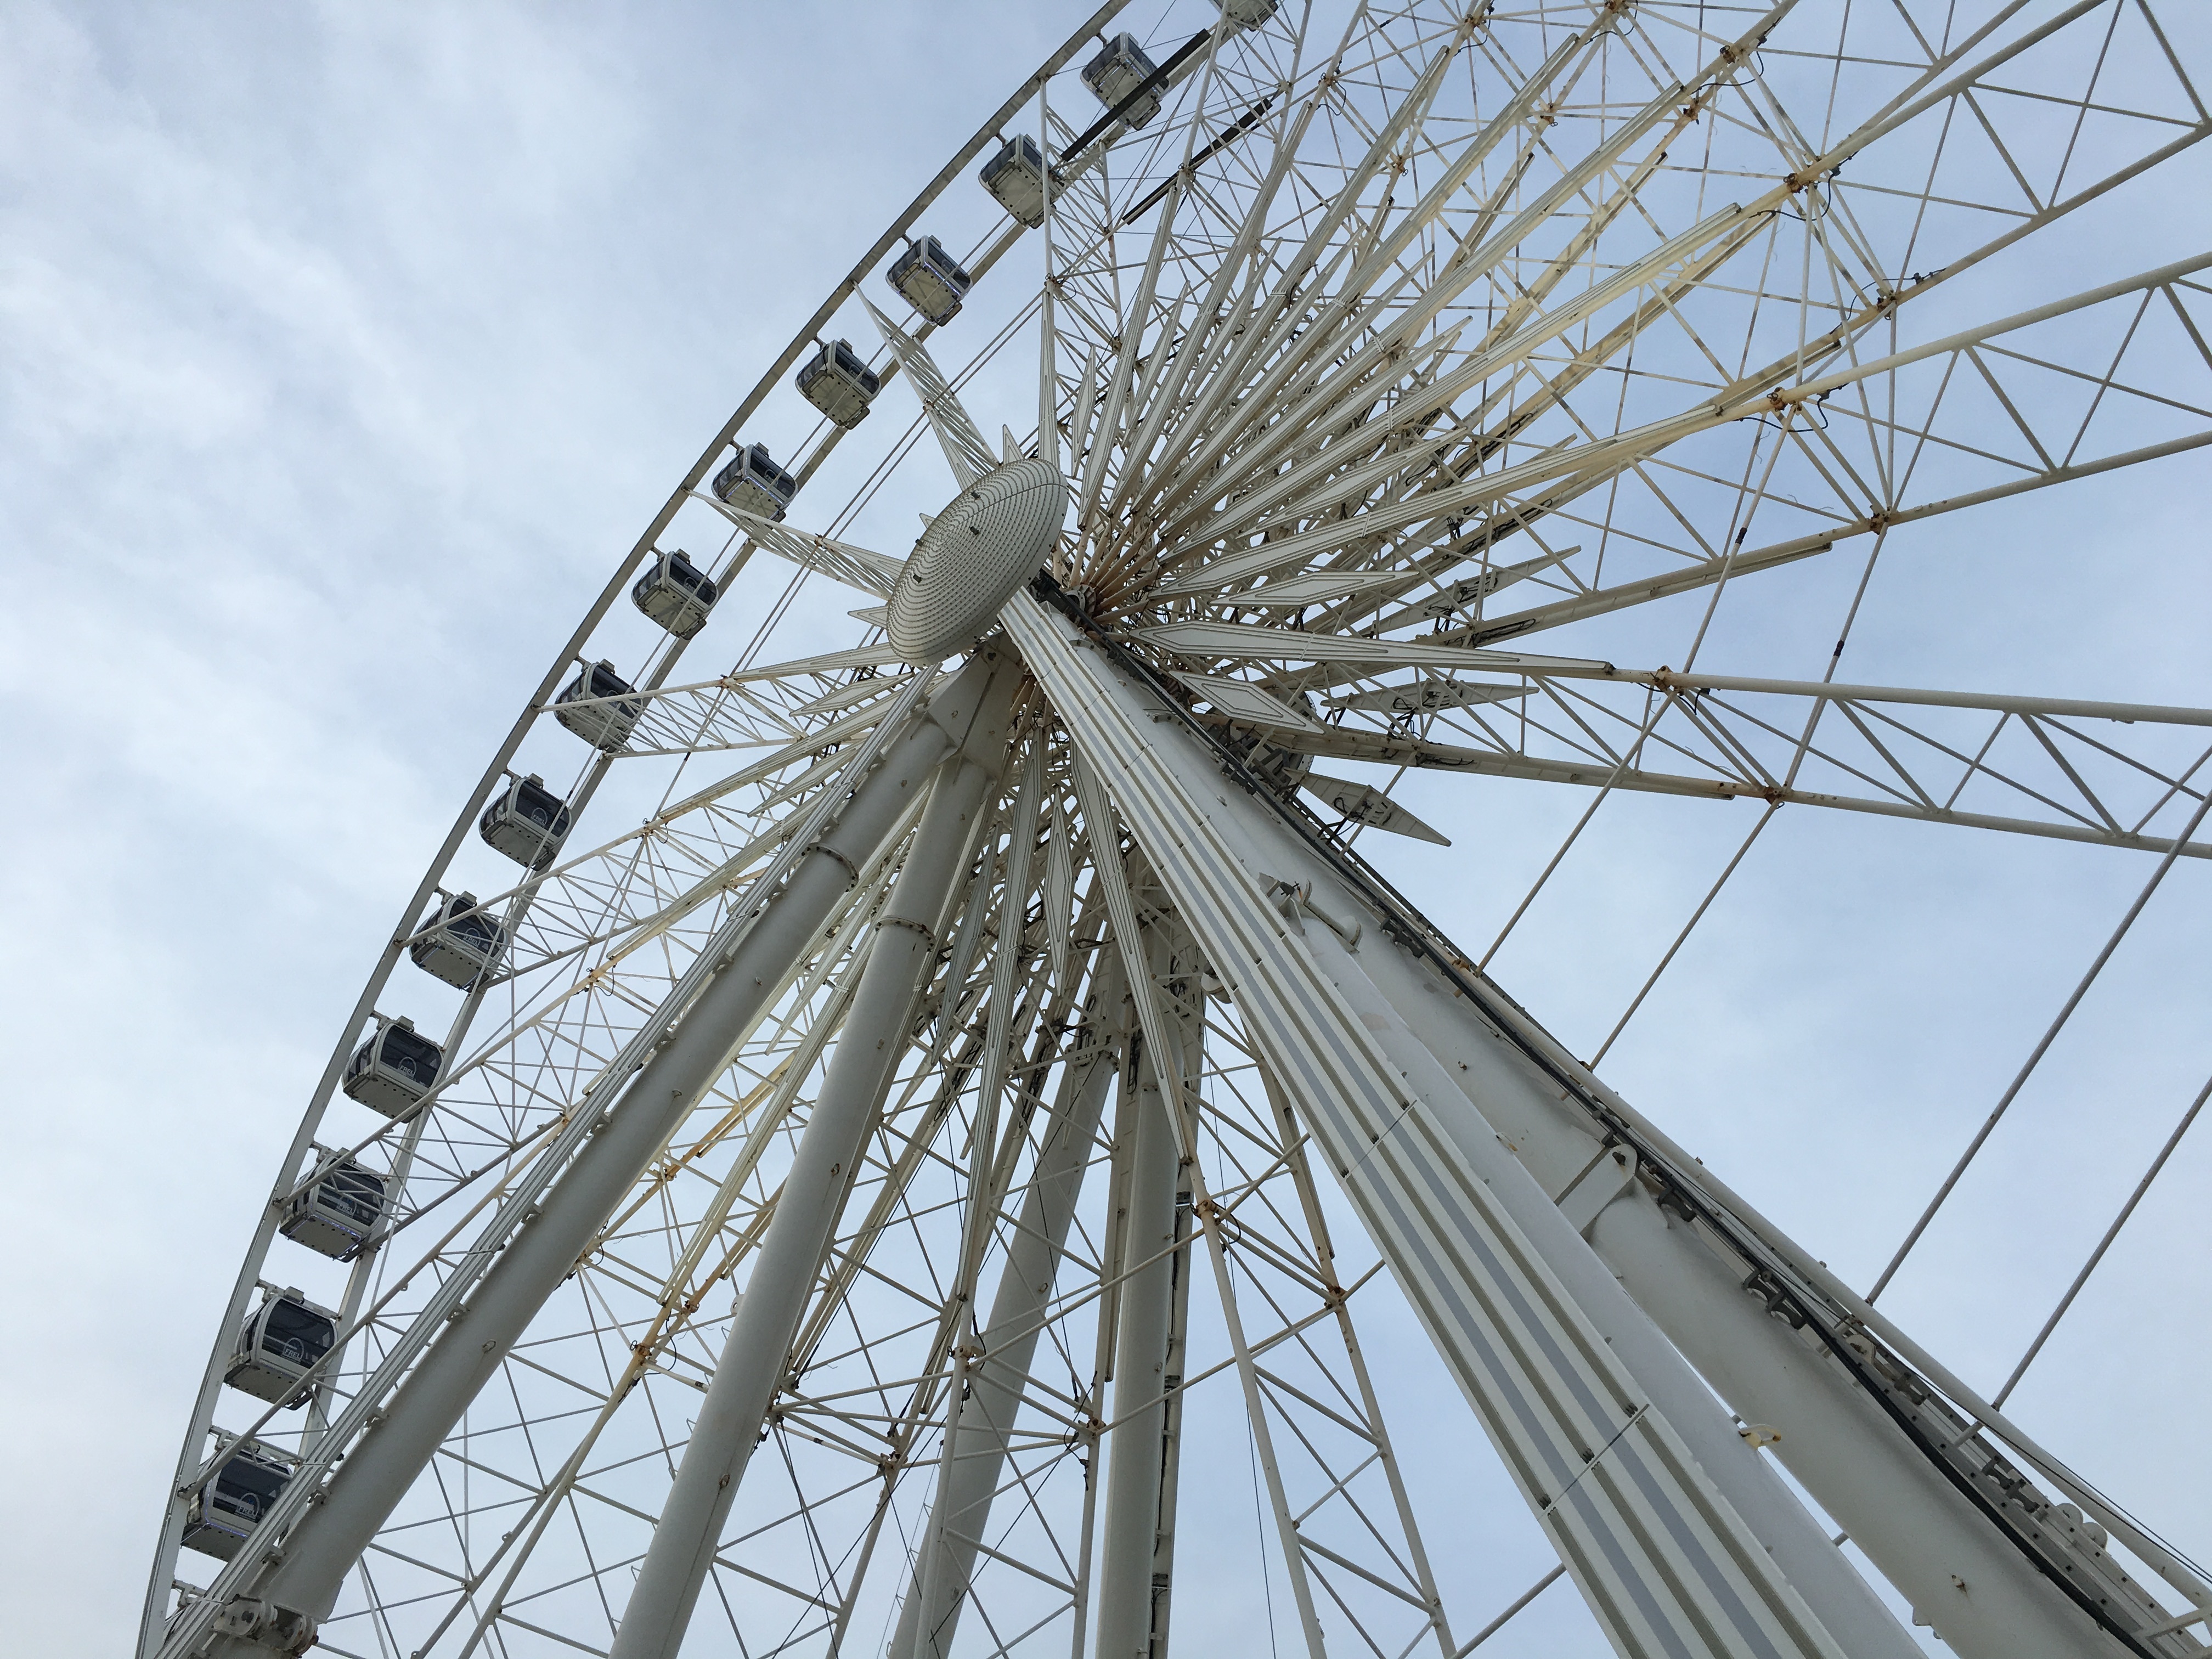
structure, recreation, ferris wheel, amusement park, mast, park, uk, liverpool, tourist attraction, amusement ride, outdoor recreation, sport venue, liverpool eye